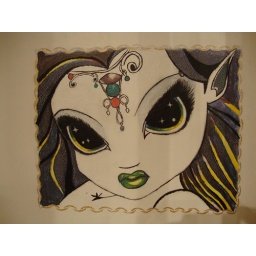
Inspired by myka jelina painted with water colours and acrylics on my bedroom wall